Larry Gelman

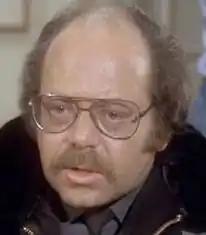
Larry Gelman in Eight Is Enough 1979

Lawrence Sheldon Gelman (November 3, 1930 – June 7, 2021) was an American film and television character actor. He was known for playing Dr. Bernie Tupperman on the TV series "The Bob Newhart Show" and Vinnie, the poker playing friend of Oscar and Felix, in the original TV series version of "The Odd Couple".